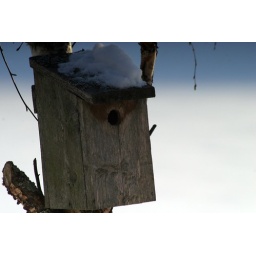
Wooden bird house in tree with snow.